Virtual camera system

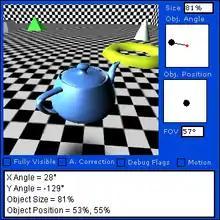
Virtual camera system demo showing parameters of the camera that can be adjusted

In 3D video games, a virtual camera system aims at controlling a camera or a set of cameras to display a view of a 3D virtual world. Camera systems are used in video games where their purpose is to show the action at the best possible angle; more generally, they are used in 3D virtual worlds when a third-person view is required.